Culture of Montreal

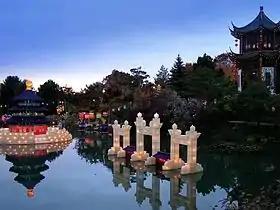
Lantern Festival at the Botanical Garden

The plaza on Place des Arts is the home of the most important events during several musical festivals, including the Montreal International Jazz Festival and Montreal Francofolies, a festival of French-language music. two festivals last seven-to-ten days. Performances are presented in different places, from relatively small clubs to the large halls of Place des Arts. Some of the outdoor shows are held on cordoned-off streets, while others are in terraced parks.